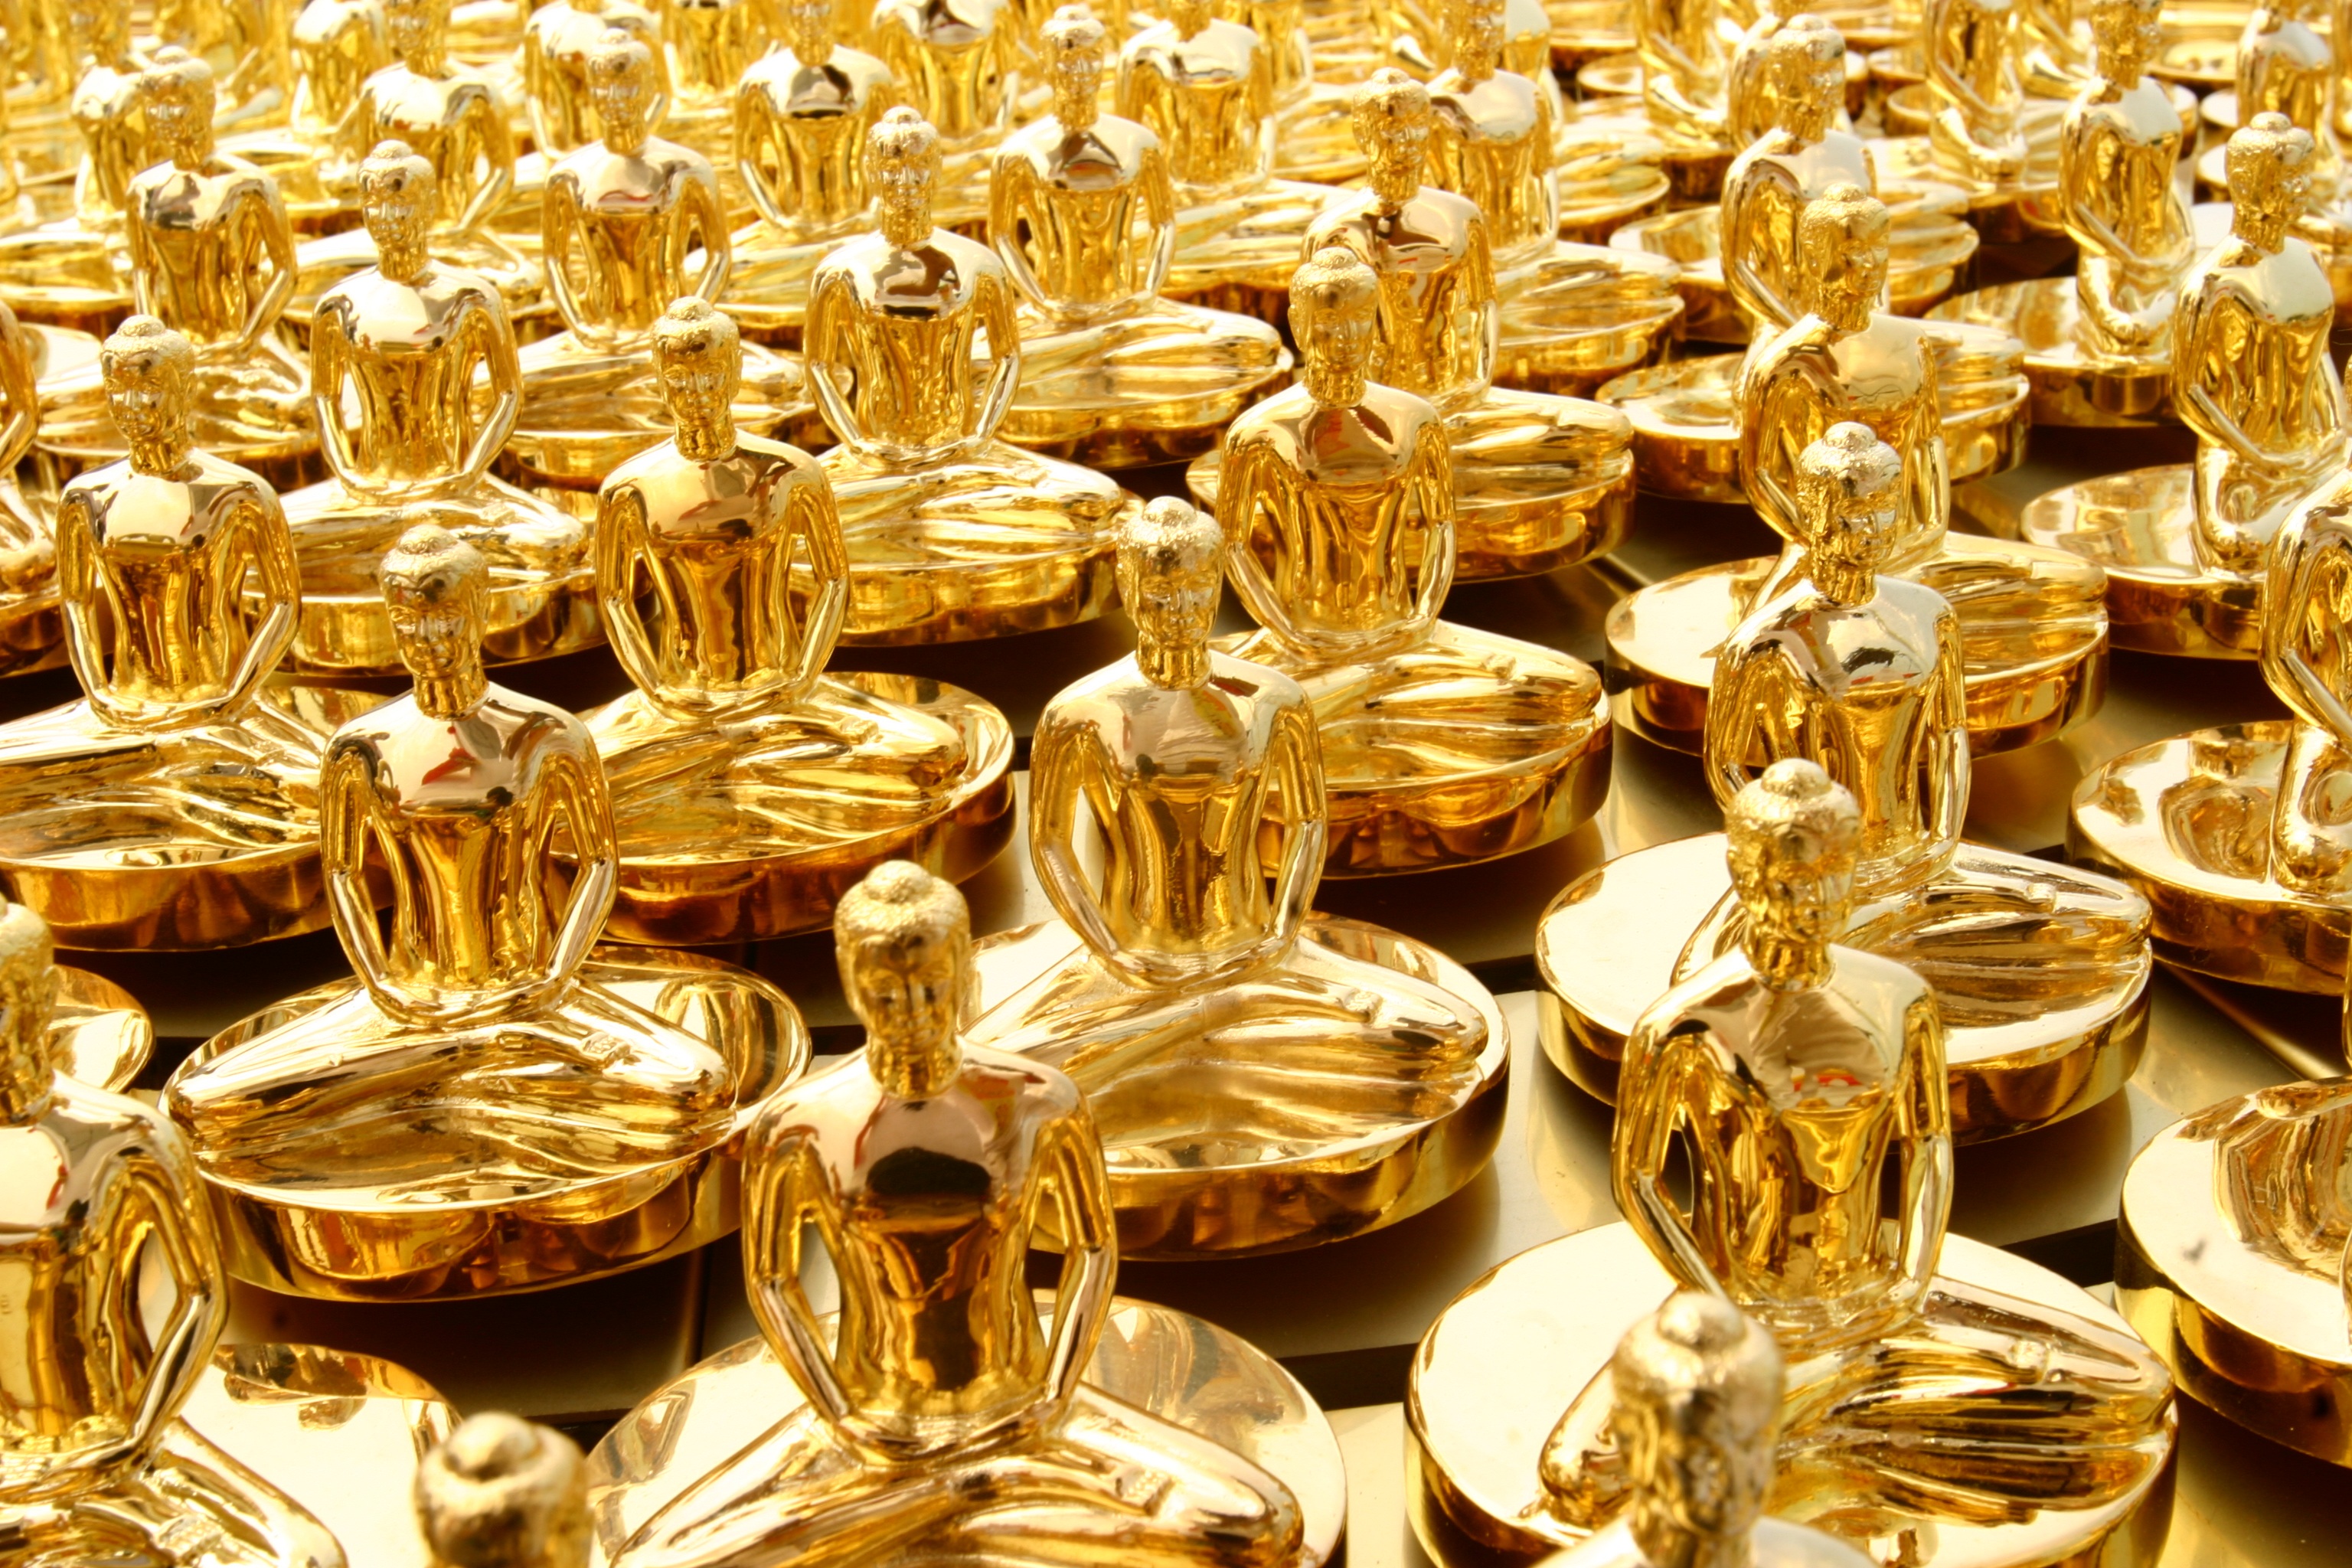
monument, food, produce, metal, buddhism, religion, material, thailand, gold, temple, statues, sphere, buddha, million, thai, pagoda, wat, buddhists, dhammakaya pagoda, phra dhammakaya, more than, budhas, dhammakaya movement